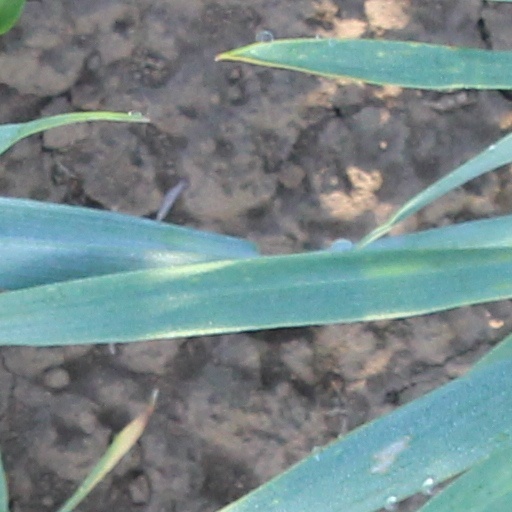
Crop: wheat